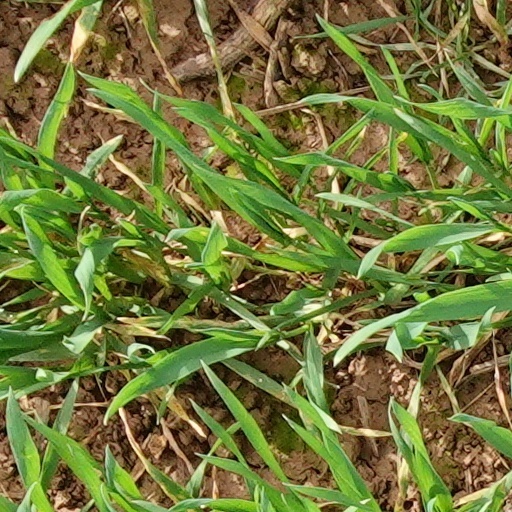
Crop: wheat